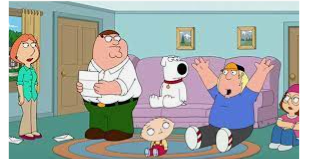
Portrait style: Cartoon Portrait